Rupert of Hentzau

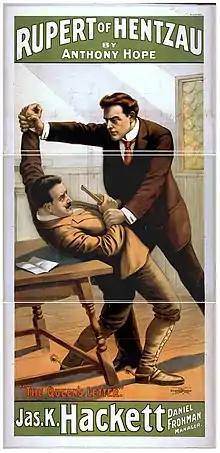
James K. Hackett starred in Daniel Frohman's 1898 stage production of "Rupert of Hentzau".

After a successful year on tour, a theatrical adaptation of "Rupert of Hentzau" opened at the Lyceum Theatre in New York City on April 10, 1899. Written by Anthony Hope with contributions by Edward Everett Rose, the play starred James K. Hackett in the dual roles of King Rudolf and Rudolf Rassendyll.